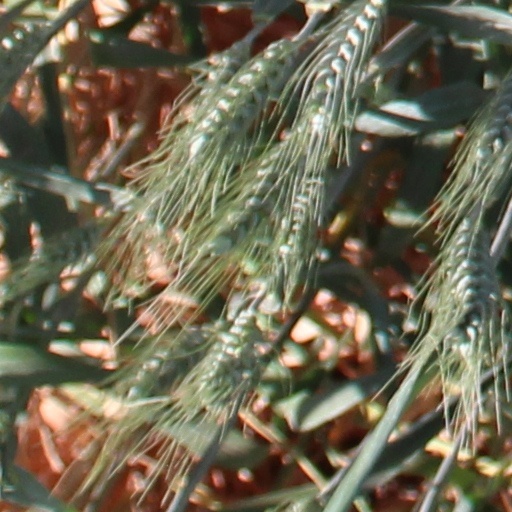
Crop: wheat